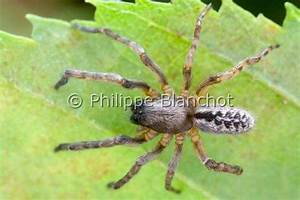
Label: ragno